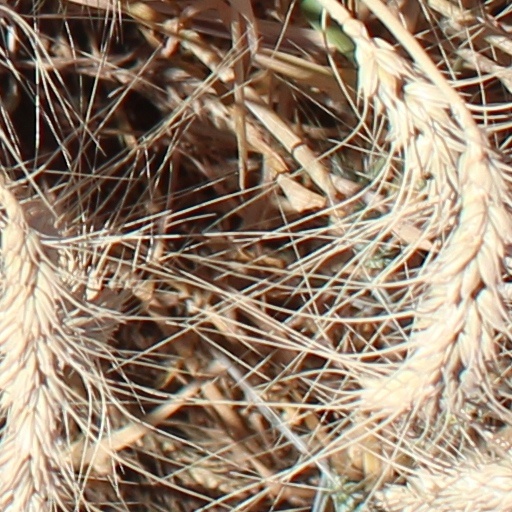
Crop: wheat